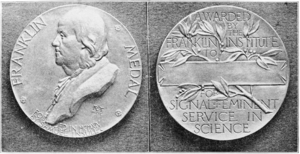
La médaille Franklin est une distinction scientifique décernée par l'Institut Franklin en l'honneur de Benjamin Franklin. Elle récompense des personnes dont les travaux sont utiles à l'humanité, ont fait progresser la science, ont ouvert de nouveaux champs de recherche, et amélioré notre compréhension de l'univers. Elle est décernée annuellement en avril à Philadelphie. Elle a été remplacée en 1998 par la médaille Benjamin Franklin.